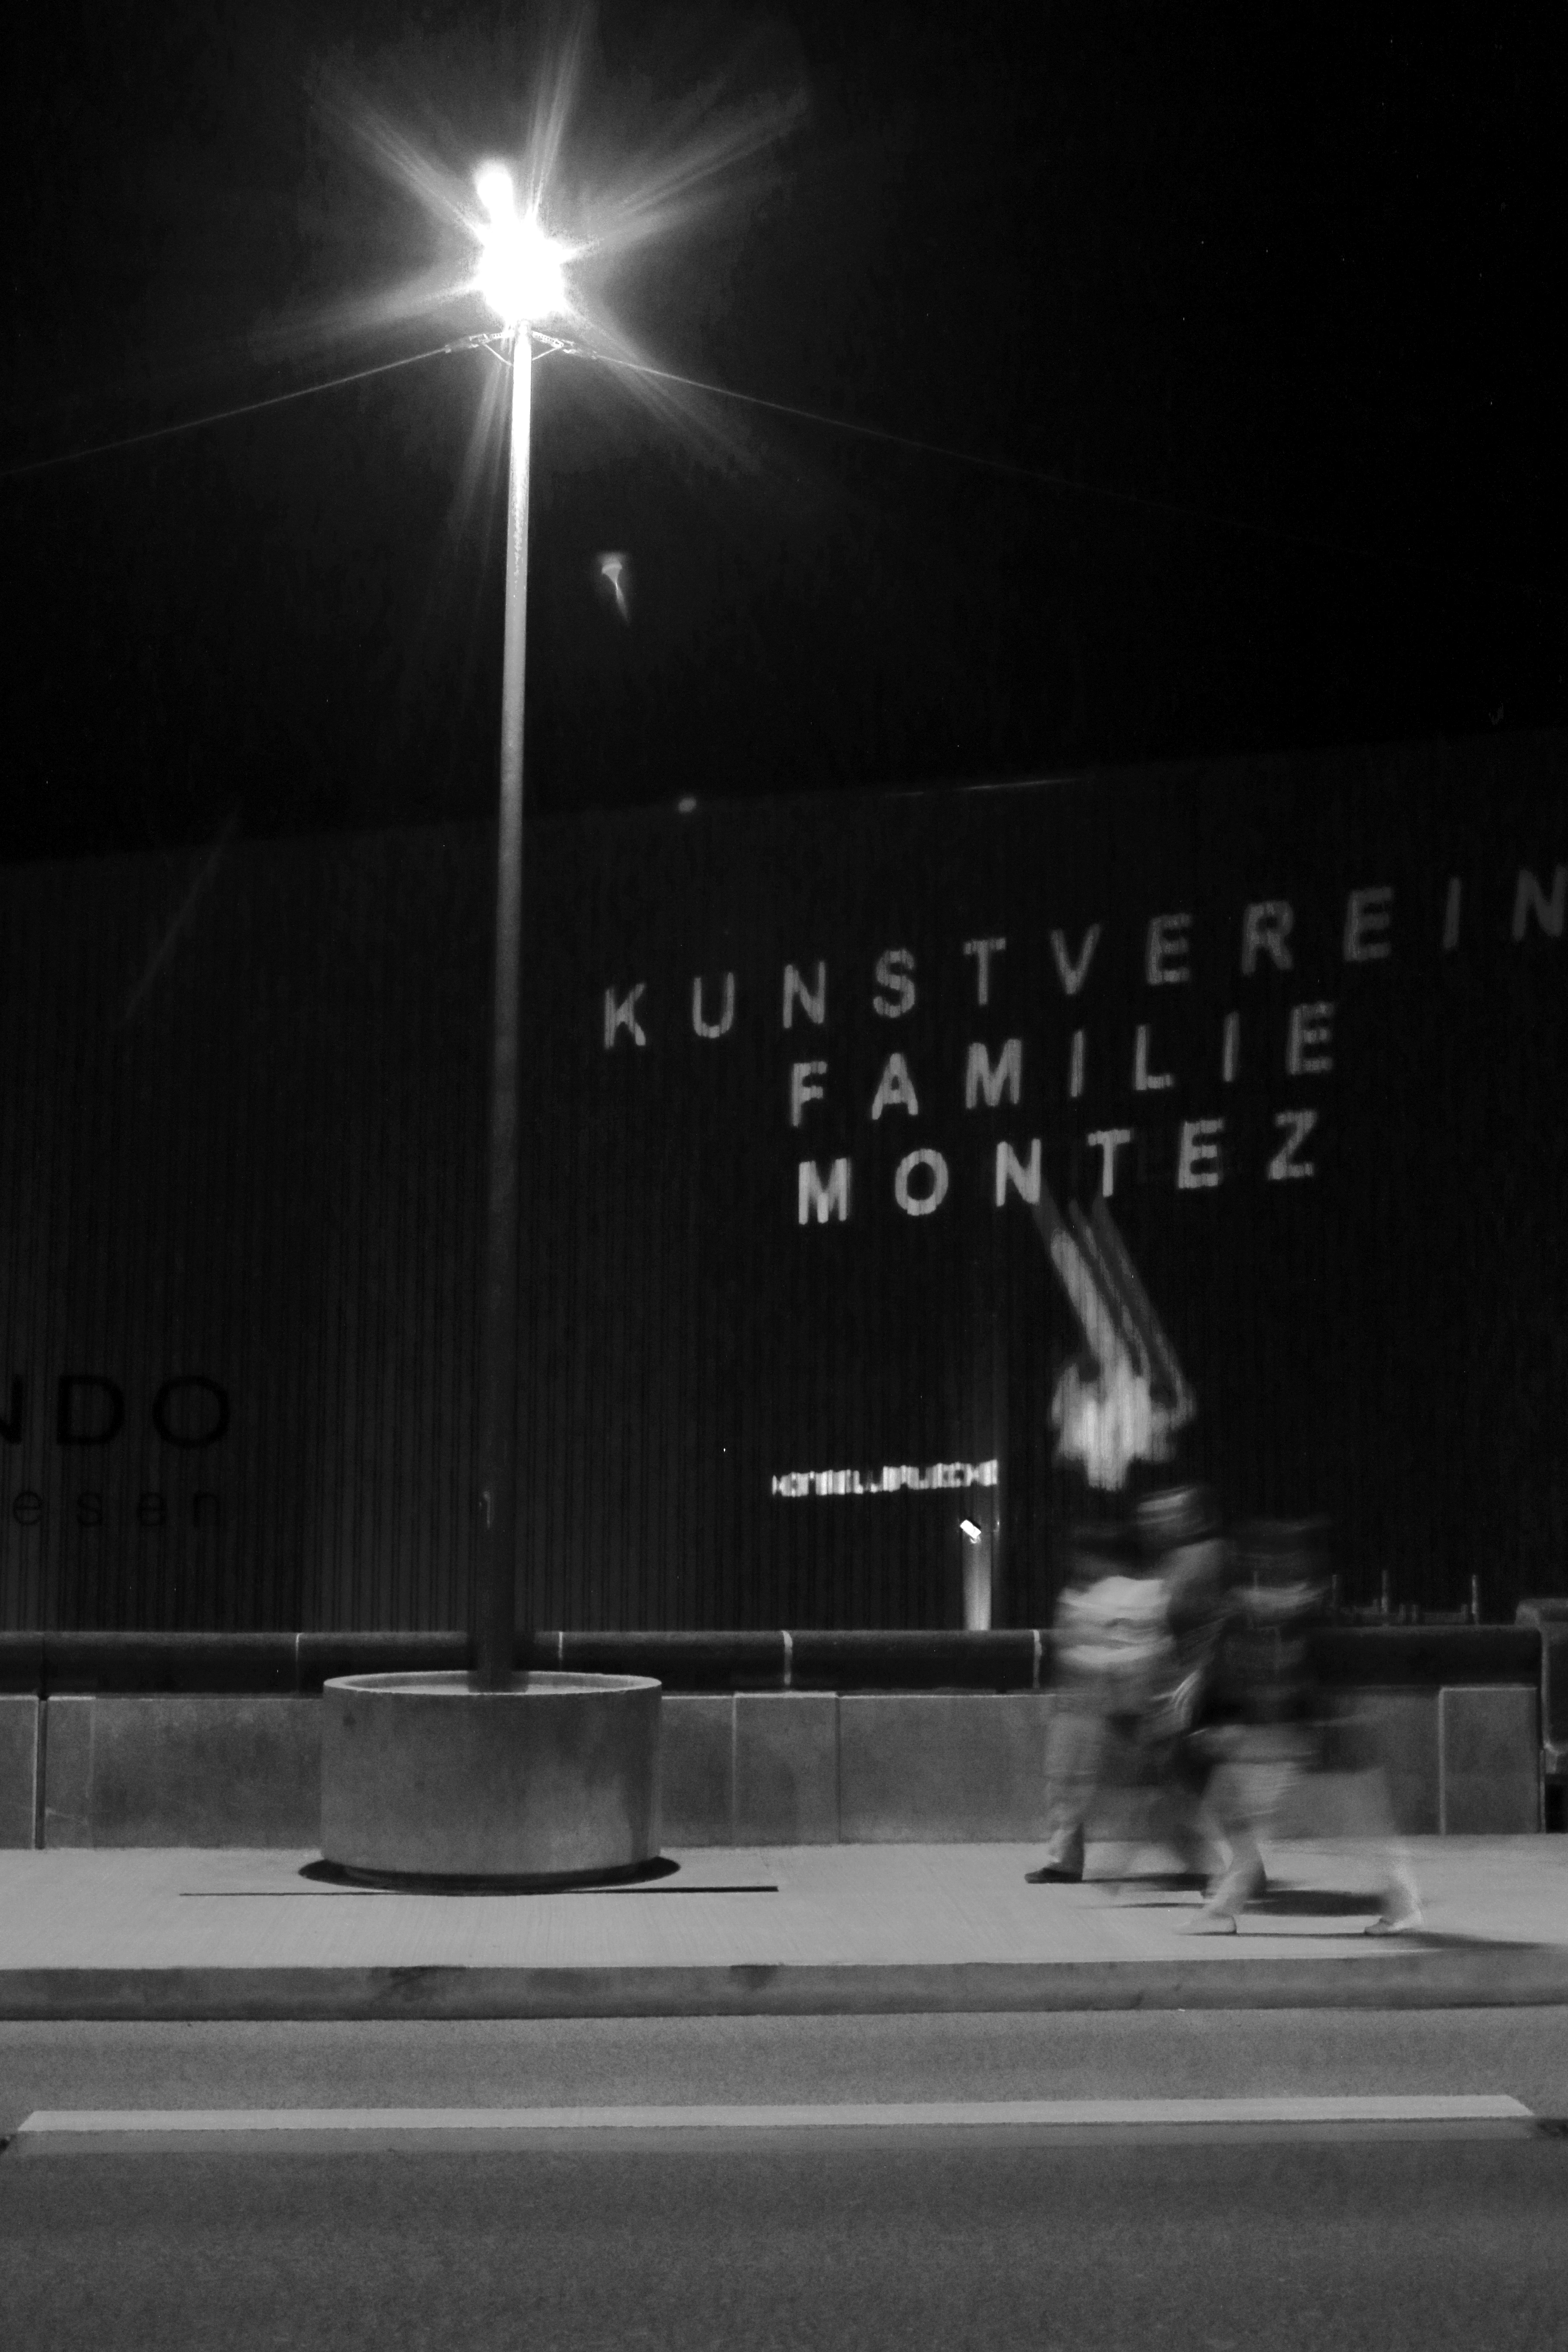
light, black and white, white, night, darkness, street light, black, monochrome, lighting, stadium, bw, blackandwhite, blackwhite, infrastructure, alemania, allemagne, sw, schwarzweiss, schwarzweis, shape, frankfurtmain, germania, frankfurt, luminale, schwarzweissfotografie, schwarzweisfotografie, luminale2014, monochrome photography, film noir